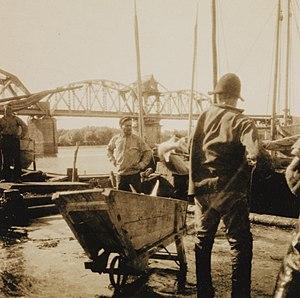
Le gouvernement d’Astrakhan est une division administrative de l’Empire russe, puis de la R.S.F.S.R., située sur le cours inférieur de la Volga avec pour capitale la ville d’Astrakhan. Créé en 1717 le gouvernement exista jusqu’en mai 1928.